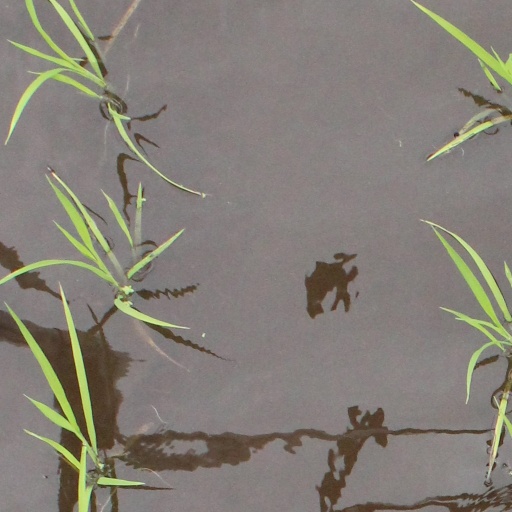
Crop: rice